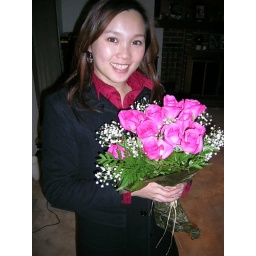
Sweet bouquet of roses arranged by da man himself. Thank you thank you!